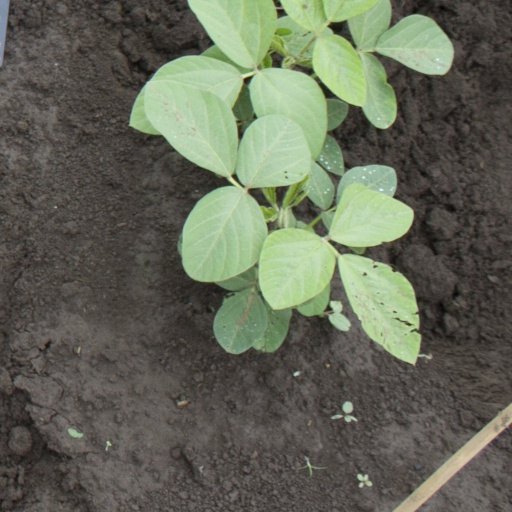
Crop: soybean